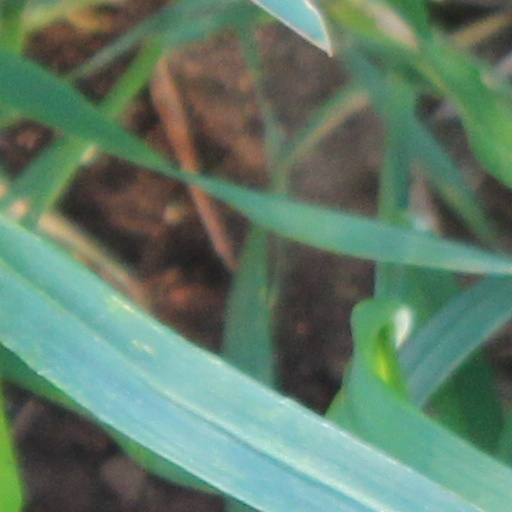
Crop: wheat